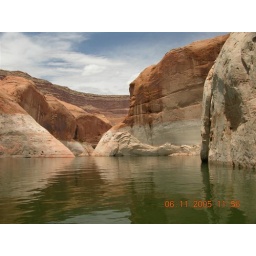
Still water reflects the canyon walls in a small cove, Lake Powell, Glen Canyon National Recreation Area